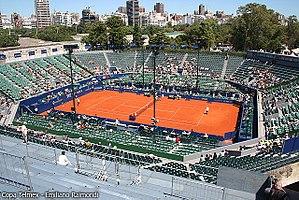
Le Buenos Aires Lawn Tennis Club est un club de tennis situé à Palermo. Les terrains sont en terre battue et le stade principal a une capacité de 5 500 spectateurs.
Le tournoi de Buenos Aires est un tournoi de tennis professionnel masculin du circuit ATP et féminin du circuit WTA qui se déroule en Argentine sur terre battue.